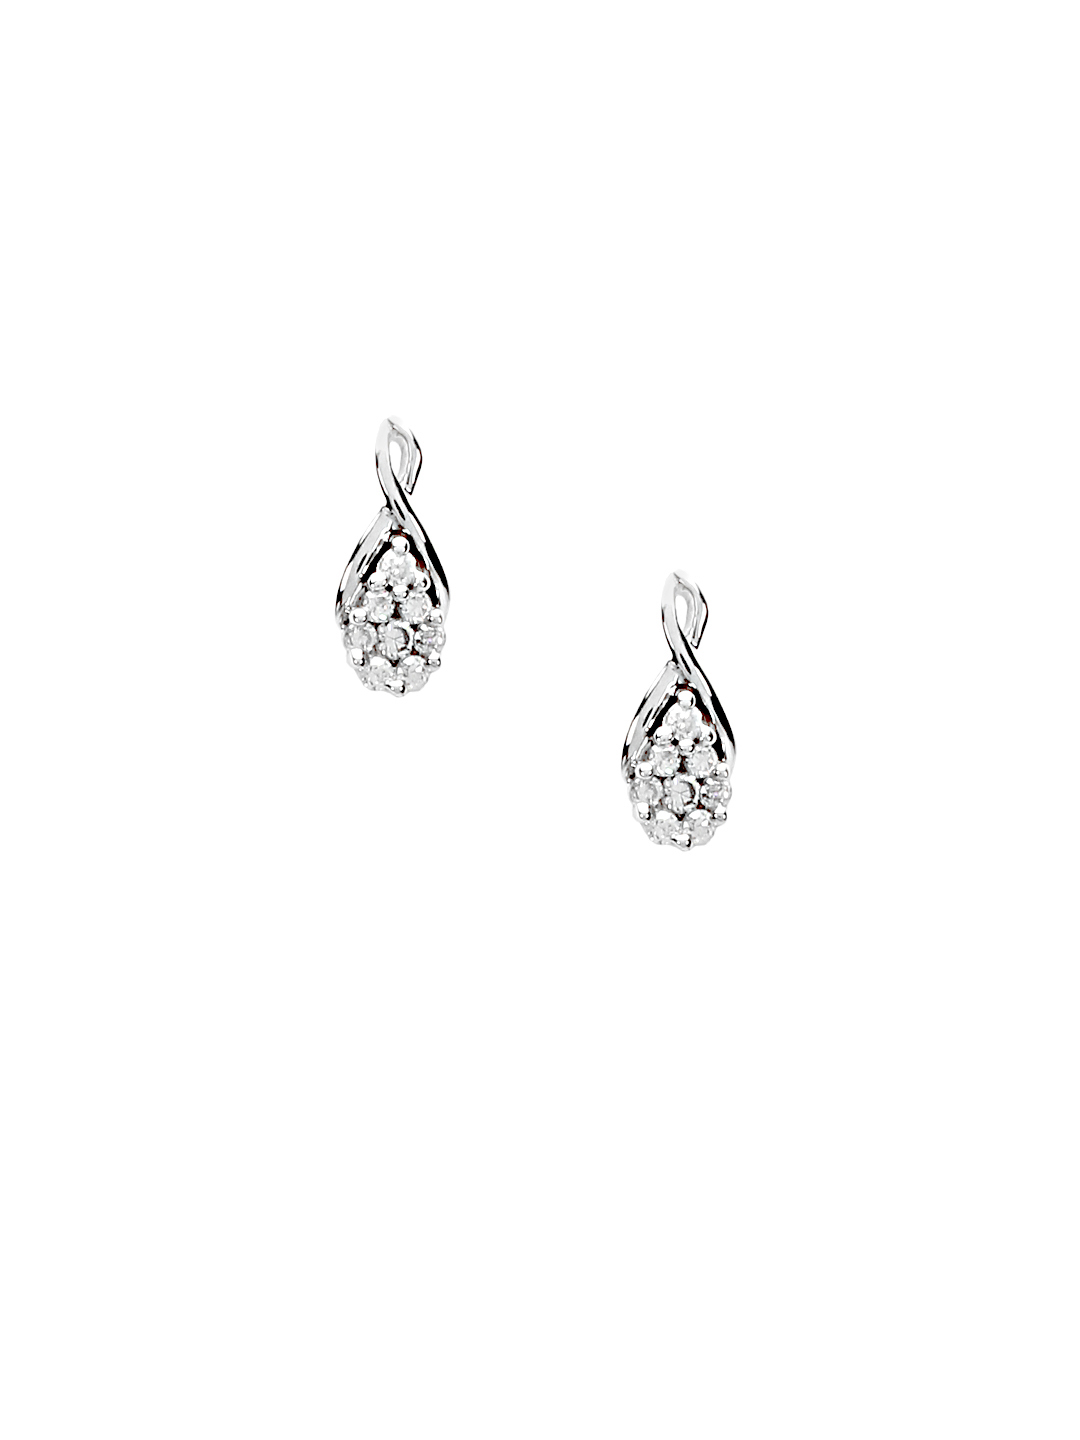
Lucera Silver Earrings
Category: Accessories / Jewellery / Earrings
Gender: Women
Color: Silver
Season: Summer 2013
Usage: Casual